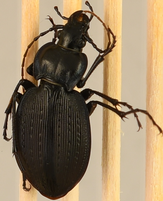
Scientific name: Carabus goryi
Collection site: Harvard Forest & Quabbin Watershed NEON (HARV), plot HARV_005